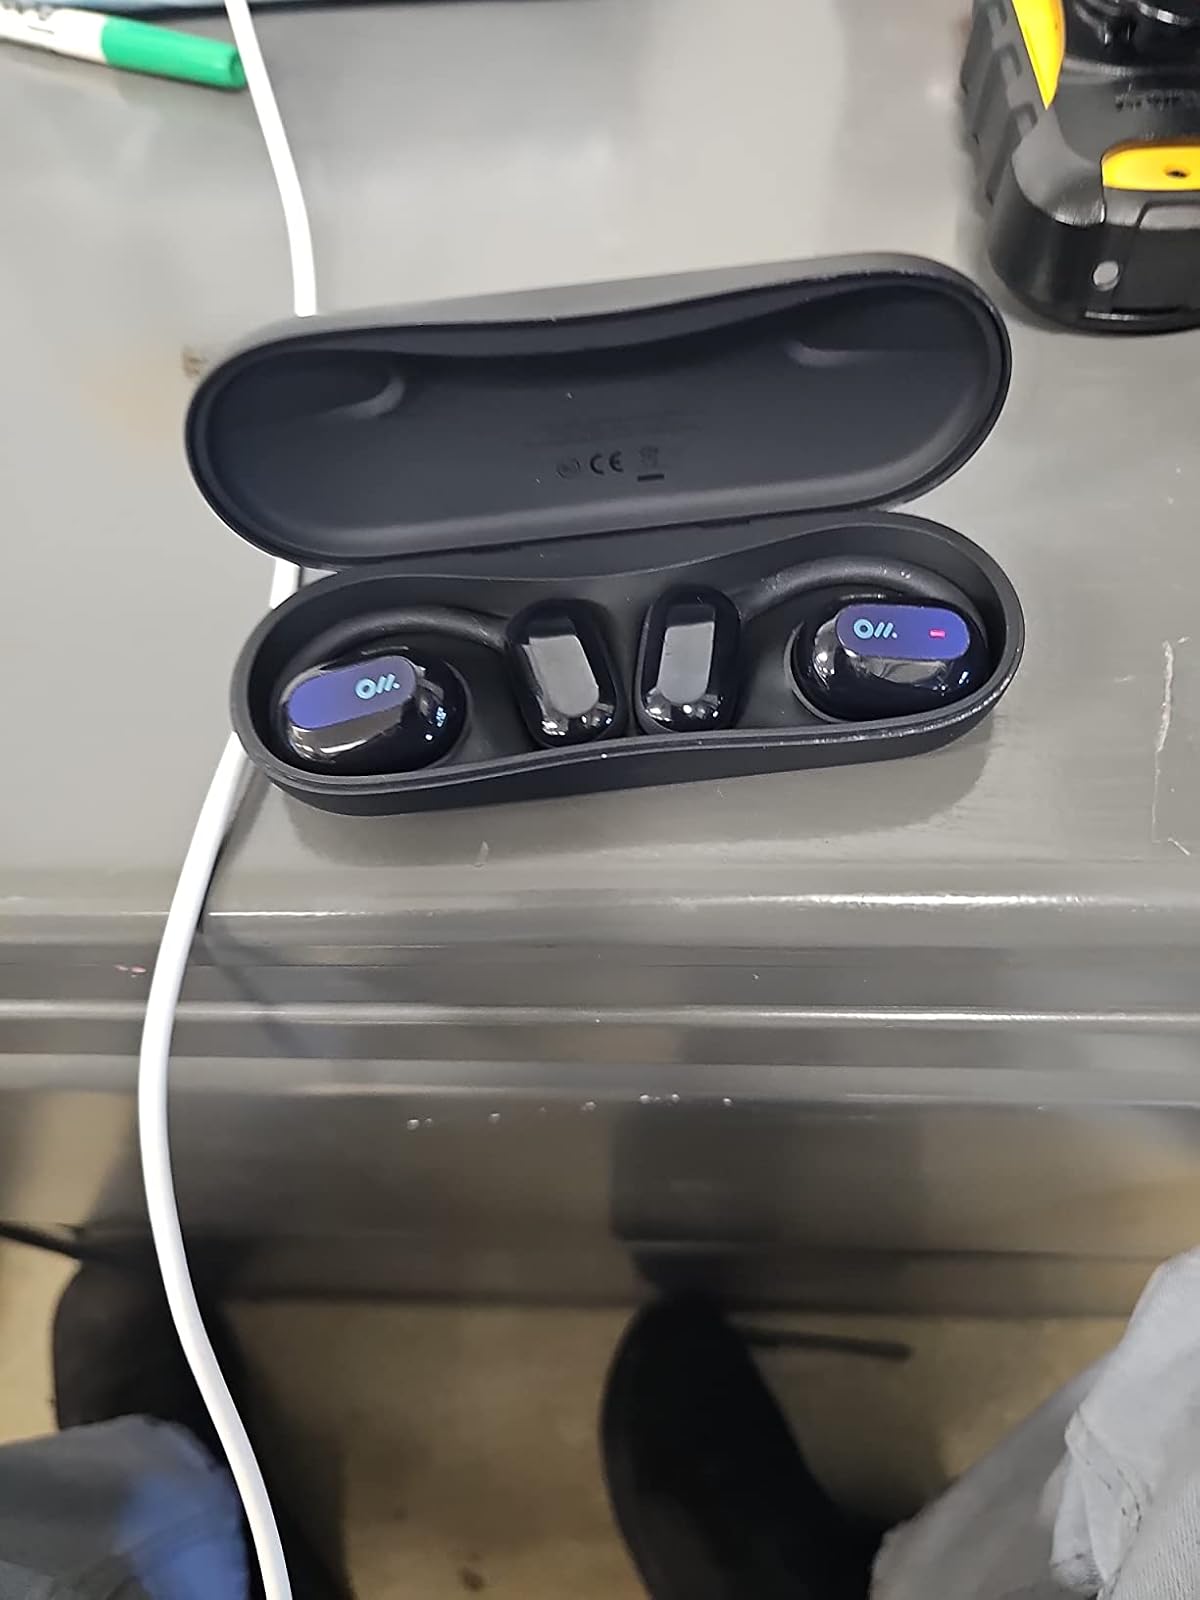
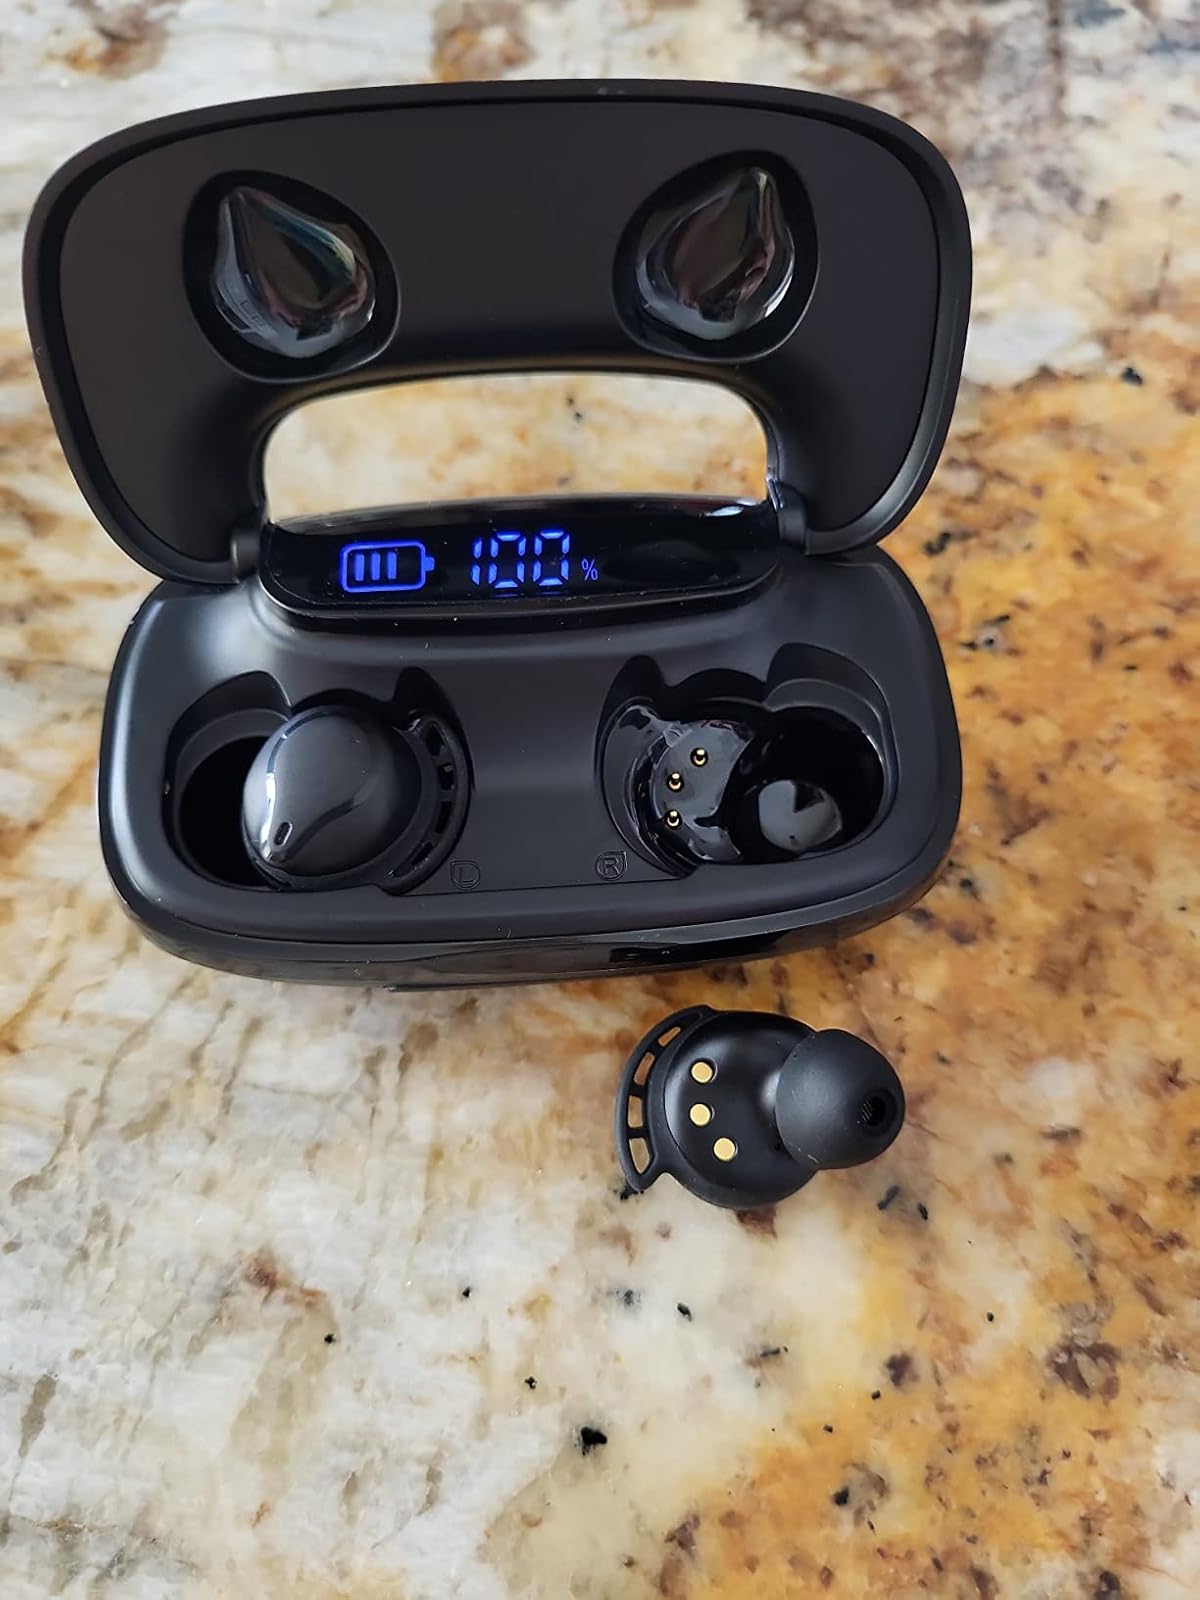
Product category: earbuds
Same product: no